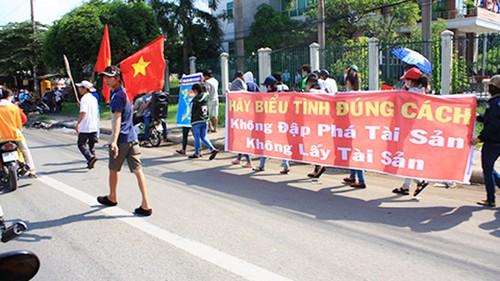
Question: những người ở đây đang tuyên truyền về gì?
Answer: về việc biểu tình đúng cách